Queen: The Story of an American Family

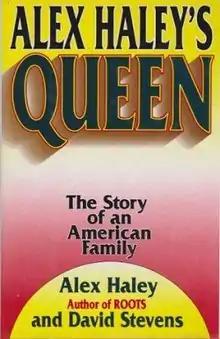

Queen: The Story of an American Family is a 1993 partly factual historical novel by Alex Haley and David Stevens.